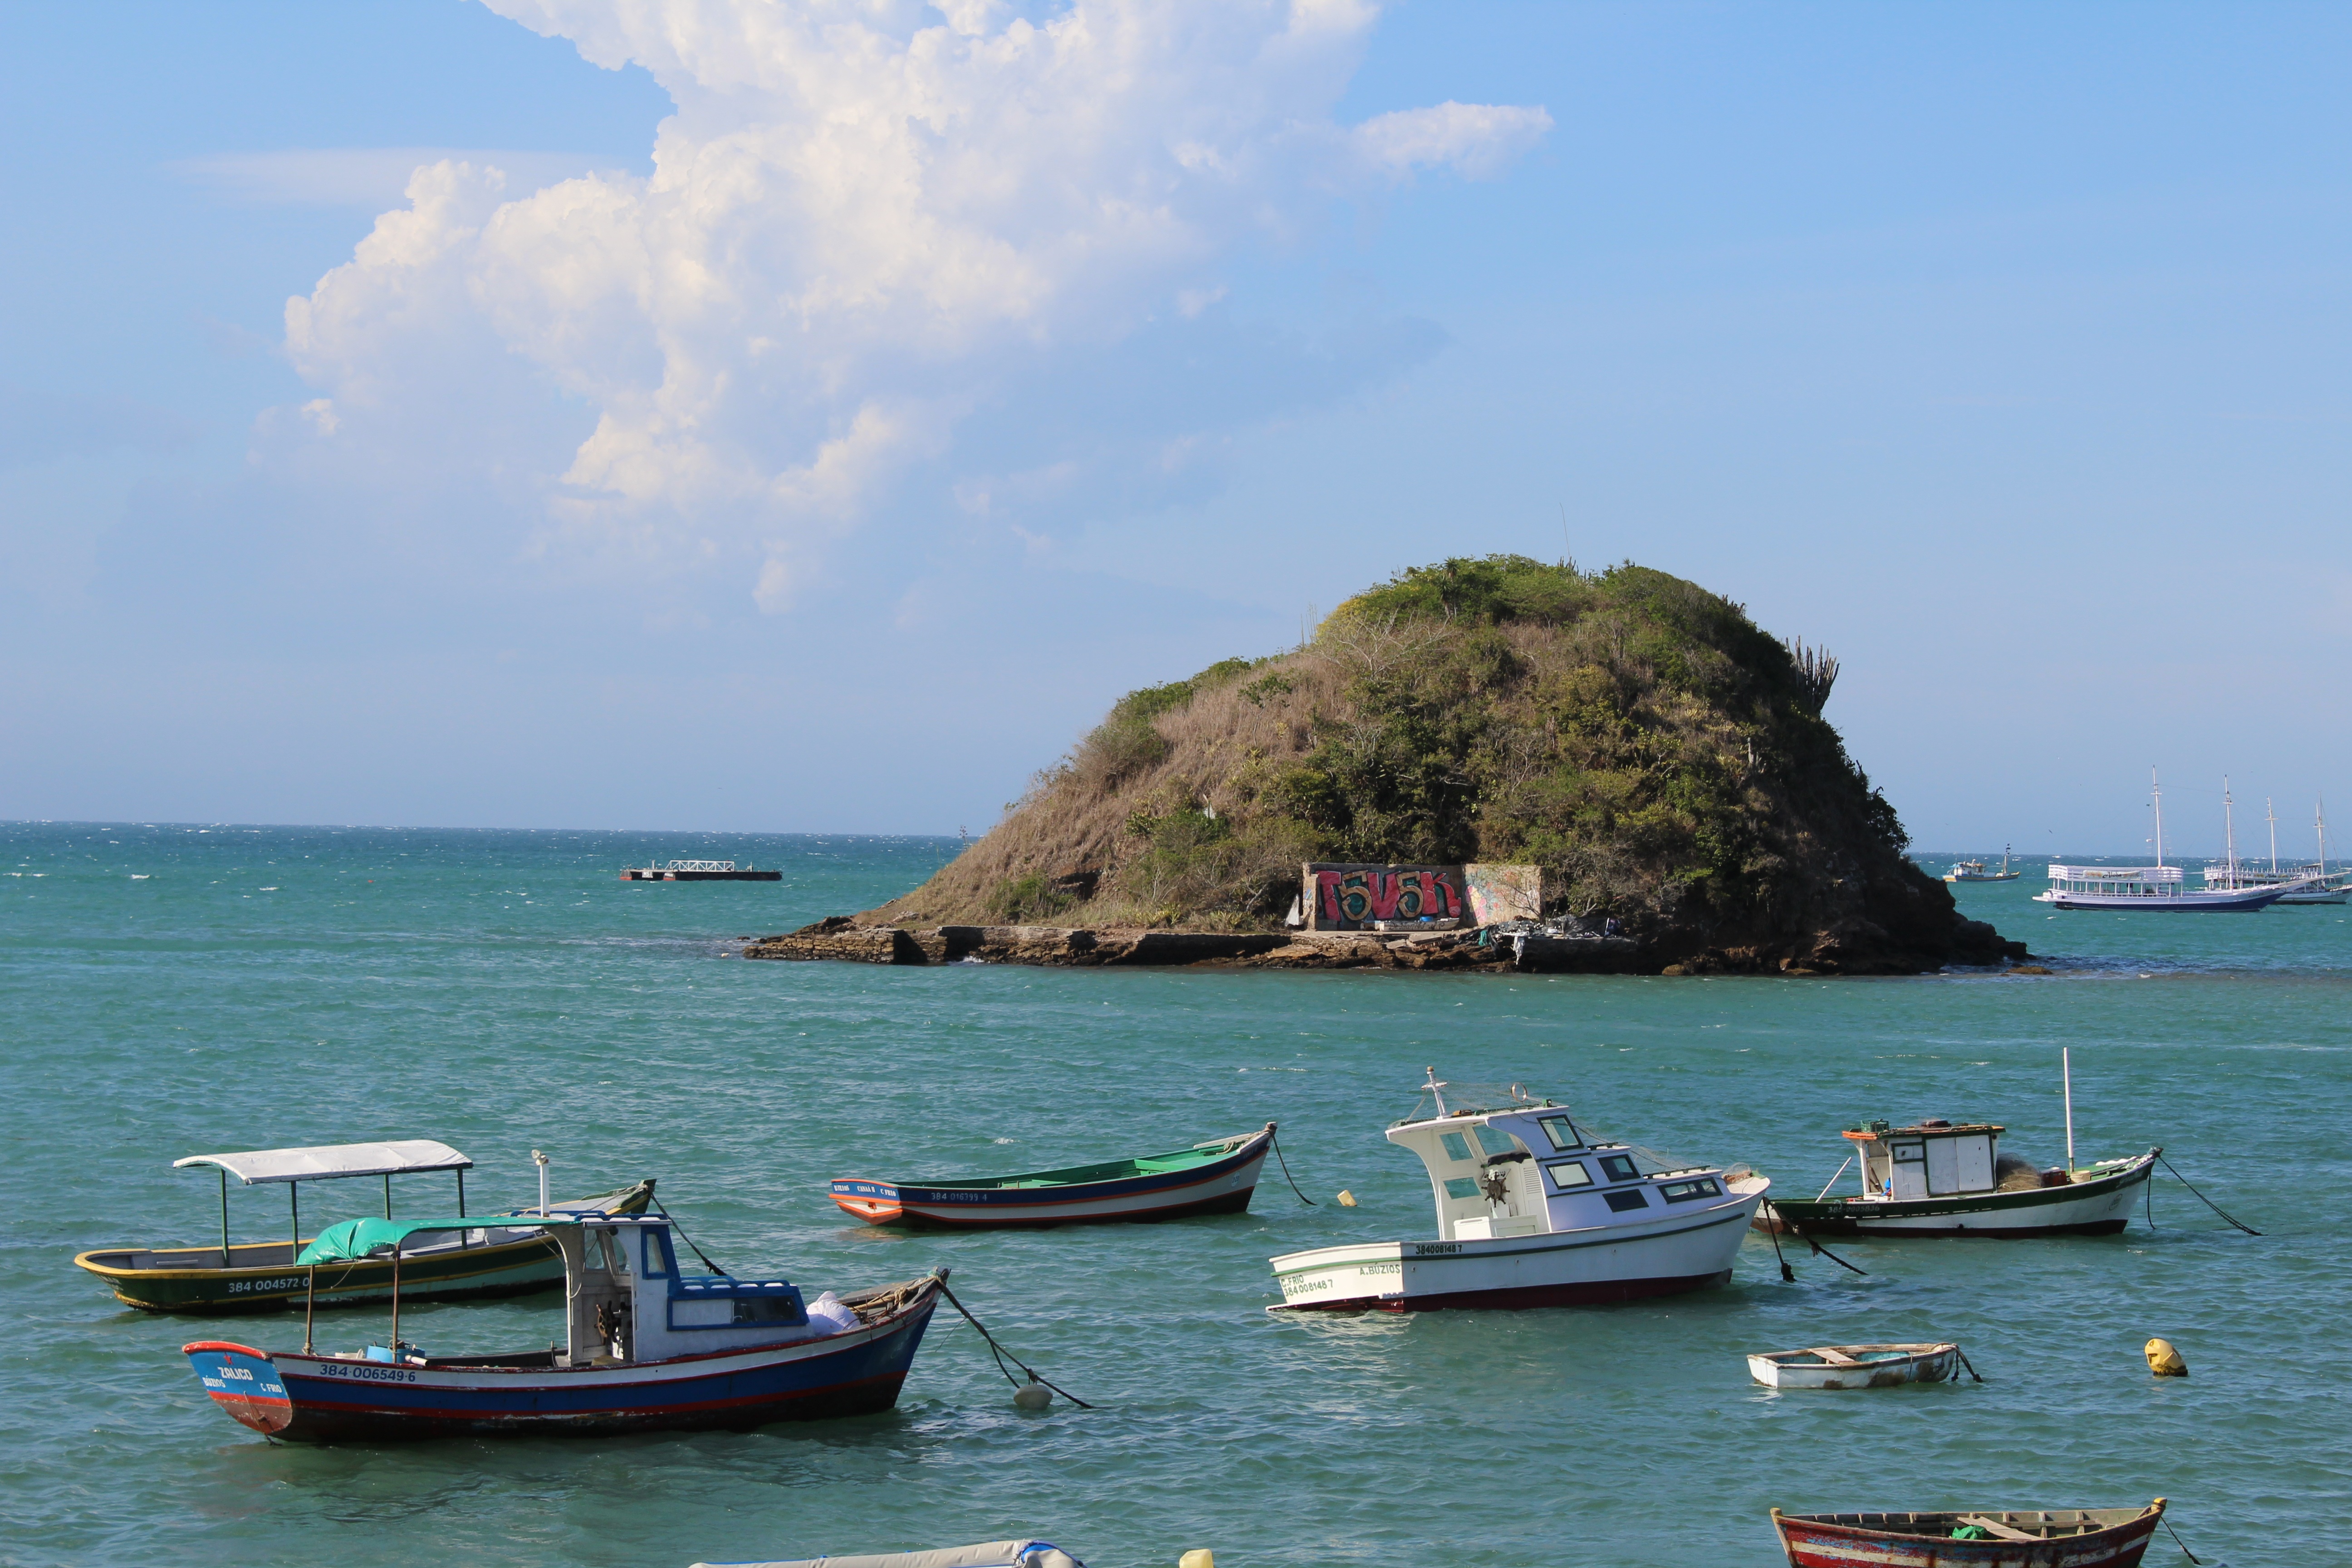
beach, sea, coast, ocean, boat, shore, summer, vacation, cove, vehicle, bay, island, body of water, rio de janeiro, holidays, boating, boats, mar, caribbean, brazil, watercraft, cape, islet, landform, buzios